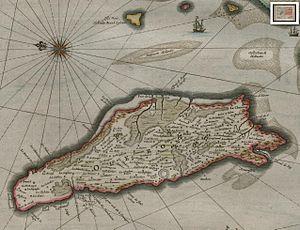
L’île d’Oléron est située dans le golfe de Gascogne, en région Nouvelle-Aquitaine, au large des côtes de la Charente-Maritime dont elle fait partie, à 1,5 km de la pointe Espagnole et à 14,5 km au nord de l'estuaire de la Gironde. Avec les îles de Ré, d'Aix, Madame et Nôle, elle fait partie de l'archipel charentais ; elle est séparée de la presqu'île de Marennes par le coureau d'Oléron, au nord, et de la presqu'île d'Arvert par le pertuis de Maumusson, au sud.